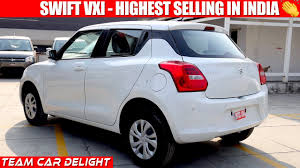
Label: noambulance